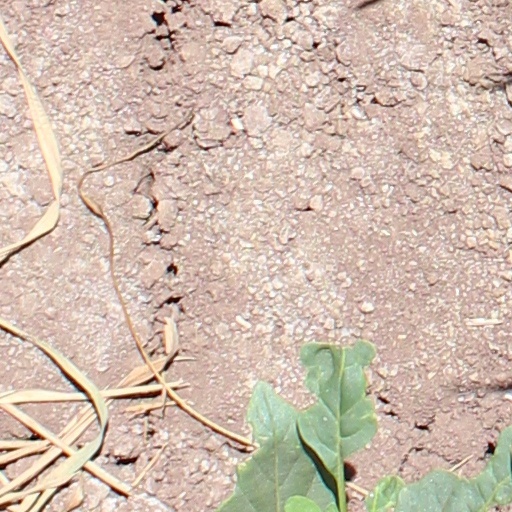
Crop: wheat